Hypotyposis

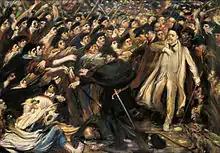
Crowds, in realistic novels, are described by means of hypotyposes.

In spite of its numerous variants with blurred contours, Bernard Dupriez, in his "Gradus", proposes to distinguish two types of hypotyposes, a distinction also attested by Jean-Jacques Robrieux: